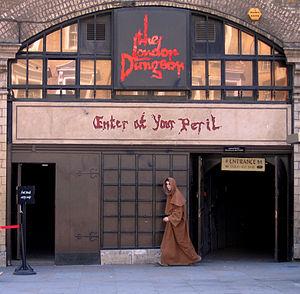
London Dungeon est une attraction située au County Hall, à proximité de London Eye, à Londres. Le public y trouve des reproductions d'évènements historiques sanglants et macabres. En utilisant des comédiens, des effets spéciaux, ce « musée » a pour but de faire découvrir pendant plus de deux heures l'histoire de Londres de manière vivante, effrayante et amusante. C'est un musée d'horreur et de torture.